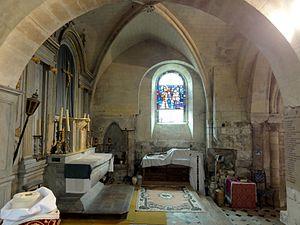
Chœur nord, vue vers le sud.
L'église Saint-Denis-et-Saint-Jean-Baptiste est une église catholique paroissiale située à Saintines, dans le département français de l'Oise et la région Hauts-de-France. C'est une ancienne église de pèlerinage, où les fidèles venaient de loin pour vénérer une relique de saint Jean-Baptiste, ramenée de Croisade par un seigneur local, et pour se baigner dans la fontaine saint Jean-Baptiste en espérant la guérison de leurs maux, en particulier l'épilepsie. La double nef gothique flamboyante répond aux besoins d'accueil aux temps forts du pèlerinage, soit les huit jours à partir de la veille de la fête de la Saint-Jean, le 24 juin de chaque année. Les deux nefs sont séparées par de grandes arcades ouvertes dans le mur nord de l'ancienne nef romane, dédiée à saint Denis. De la période romane, et plus précisément des années 1120, date aussi le clocher trapu. Sa base est en même temps la première travée du chœur Saint-Denis, et possède l'une des voûtes d'ogives les plus anciennes du département. Les chapiteaux romans ont malheureusement tous été mutilés à l'intérieur de l'église, mais il en restent à côté des baies du clocher.